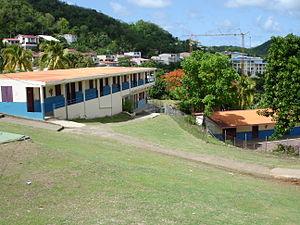
École du Marin (Martinique).
Le Marin est une commune française située dans le département de la Martinique. Principal centre administratif du Sud de l'île, elle en est une des trois sous-préfectures depuis 1974 ainsi que le chef-lieu de l'arrondissement du Marin. Comme pour de nombreuses communes de Martinique, l'article « Le » est fréquemment omis sur les panneaux routiers.